Catholic schools in Canada

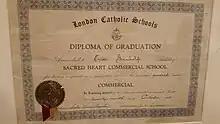
This London, Ontario, Catholic School Diploma was given certified in 1915. It represents the use of education to maintain a Catholic identity.

Canada after the First World War had a strong economy, so the production of more Catholic and public schools increased; however, the provincial government did not fund Catholic schools after grade 10. This was changed by Archbishop Neil McNeil, who argued that there was a constitutional right to grants and government funding for grades 11, 12, and 13 too. His argument was that Catholic schools taught material similarly to public schools, and because the constitution recognized high school education as an extension of public schools and Catholic education as a form of public school education, they had a constitutional right. This was still denied by the government.